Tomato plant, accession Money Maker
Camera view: bottom (45 deg); turntable rotation: 330 degrees
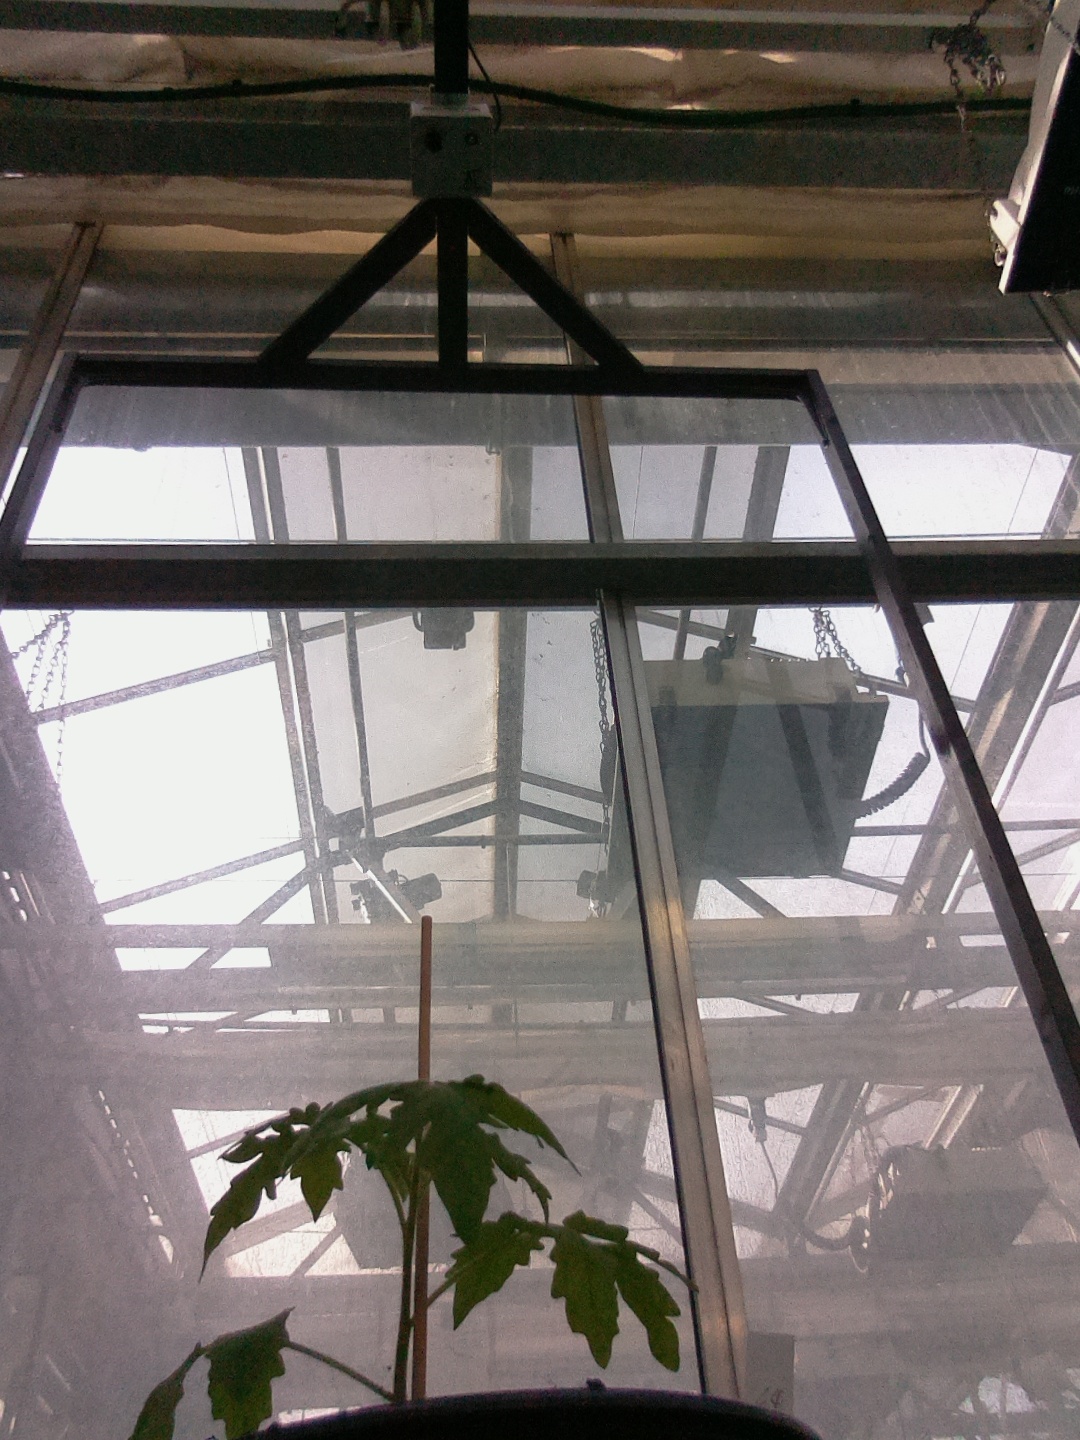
BBCH growth stage 13: 6 of true leaves visible